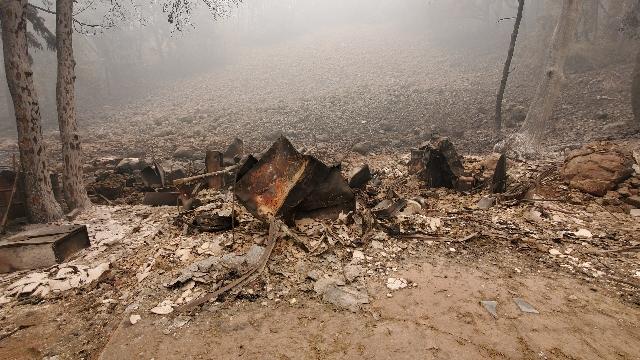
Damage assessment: destroyed